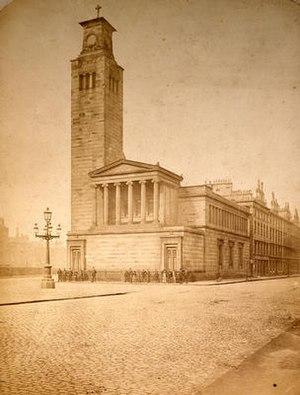
L'architecture de l'Écosse dans la révolution industrielle comprend tous les bâtiments en Écosse entre le milieu du XVIIIᵉ siècle et la fin du XIXe siècle. Au cours de cette période, le pays a subi une transformation économique et sociale à la suite de l'industrialisation, qui s'est reflétée dans de nouvelles formes architecturales, techniques et échelle de construction. Dans la seconde moitié du XVIIIᵉ siècle, Édimbourg a fait l'objet d'un boom de la construction d'inspiration classique qui reflétait la richesse et la confiance croissantes de la capitale. Les logements prenaient souvent la forme d'appartements à louer répartis horizontalement. Certains des principaux architectes européens au cours de cette période étaient écossais, notamment Robert Adam et William Chambers.